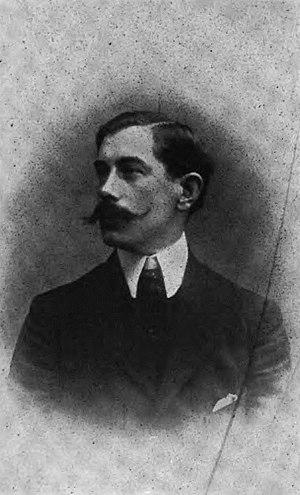
Alphonse van Bredenbeck de Châteaubriant, né le 25 mars 1877 à Rennes et mort le 2 mai 1951 à Kitzbühel, est un écrivain français.